Fuel (band)

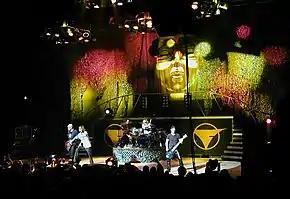
Fuel performing in 2001

In 2000, Fuel returned with their second album, "Something Like Human", featuring the single "Hemorrhage (In My Hands)" which was No. 1 for 12 weeks on the U.S. Modern Rock Tracks chart. The single was also named "Billboard"s No. 5 Rock Song of the Decade according to their Best of the 2000s Rock Songs chart. In 2013 "Hemorrhage (In My Hands)" became the No. 6 Alternative Rock song of the past 25 years according to "Billboard"s Alternative Chart 25th Anniversary: Top 100 Songs. "Something Like Human" peaked at No. 17 on the "Billboard" 200 and was certified Double Platinum by the RIAA on September 25, 2001.